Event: Nepal Earthquake
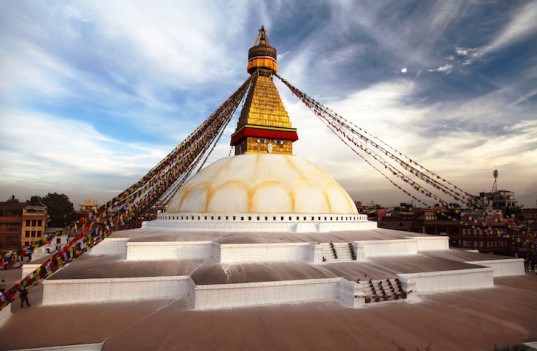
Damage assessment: no_damage